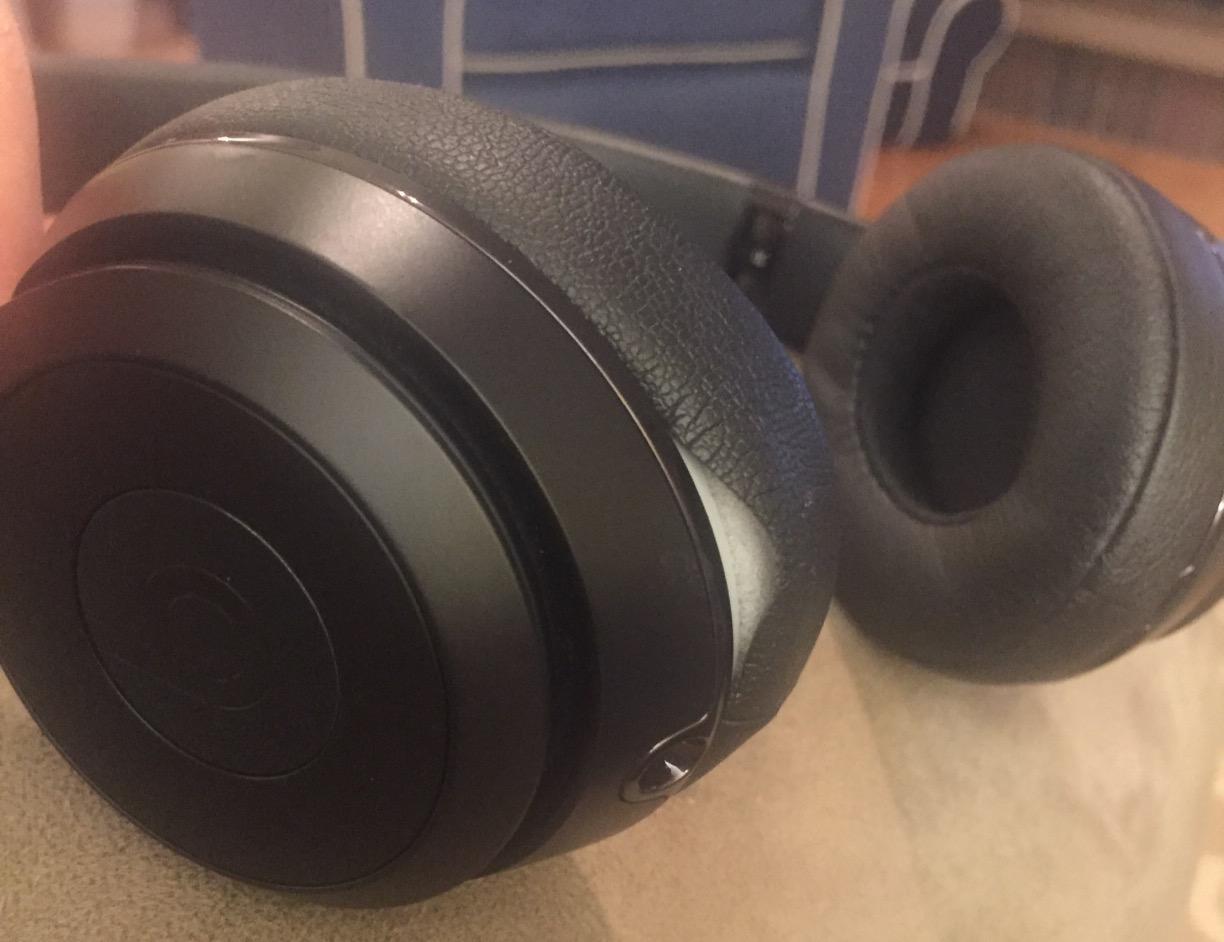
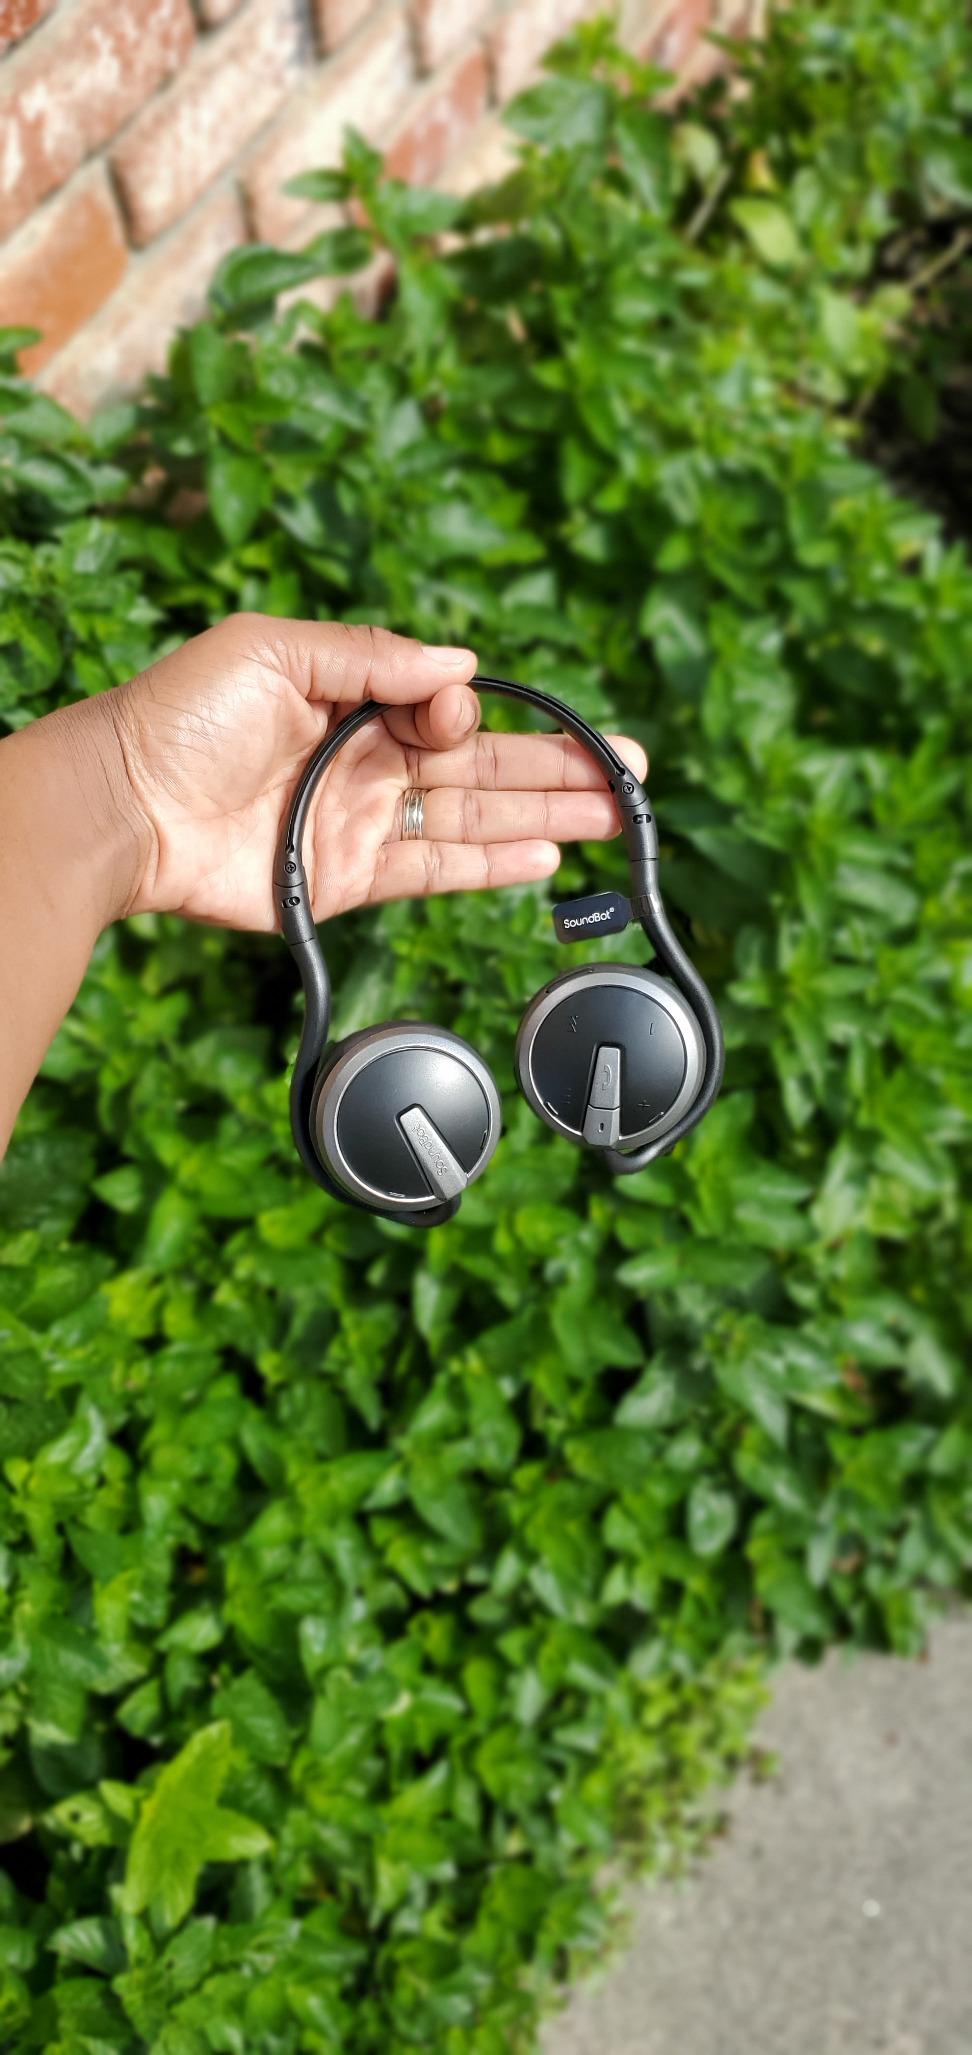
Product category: headphones
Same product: no